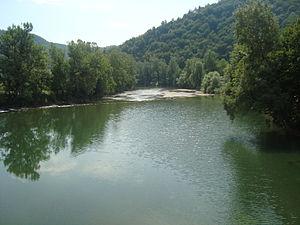
Blaževci est une localité de Croatie située dans la municipalité de Vrbovsko, comitat de Primorje-Gorski Kotar. En 2001, la localité comptait 38 habitants.